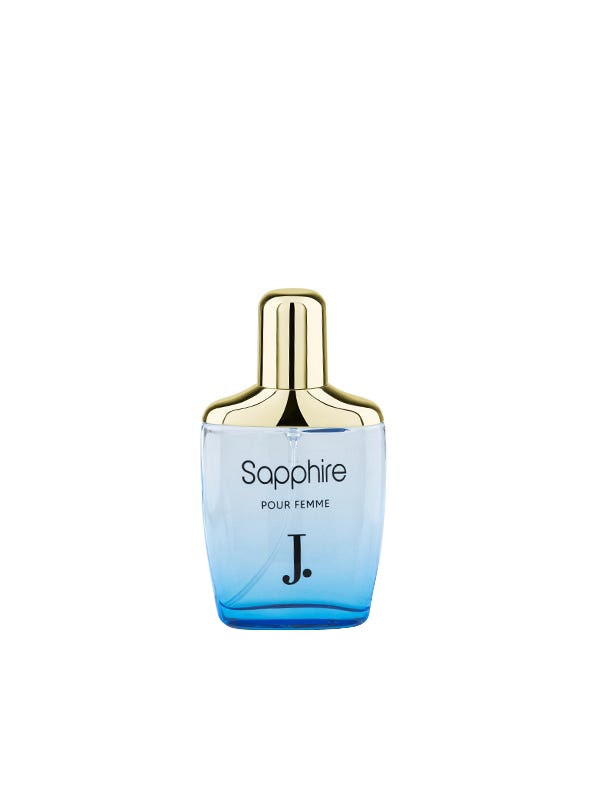
blue sapphire j j jennifer